Tansy

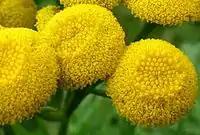
Detail of Tansy inflorescences

Tansy is a flowering herbaceous plant with finely divided compound leaves and yellow, button-like flowers. It has a stout, somewhat reddish, erect stem, usually smooth, tall, and branching near the top. The leaves are alternate, long and are pinnately lobed, divided almost to the center into about seven pairs of segments, or lobes, which are again divided into smaller lobes having saw-toothed edges, giving the leaf a somewhat fern-like appearance. The roundish, flat-topped, button-like, yellow flower heads are produced in terminal clusters from mid-to-late summer. The scent is similar to that of camphor with hints of rosemary. The leaves and flowers are toxic if consumed in large quantities; the volatile oil contains toxic compounds including thujone, which can cause convulsions and liver and brain damage. Some insects, notably the tansy beetle "Chrysolina graminis", have resistance to the toxins and subsist almost exclusively on the plant.